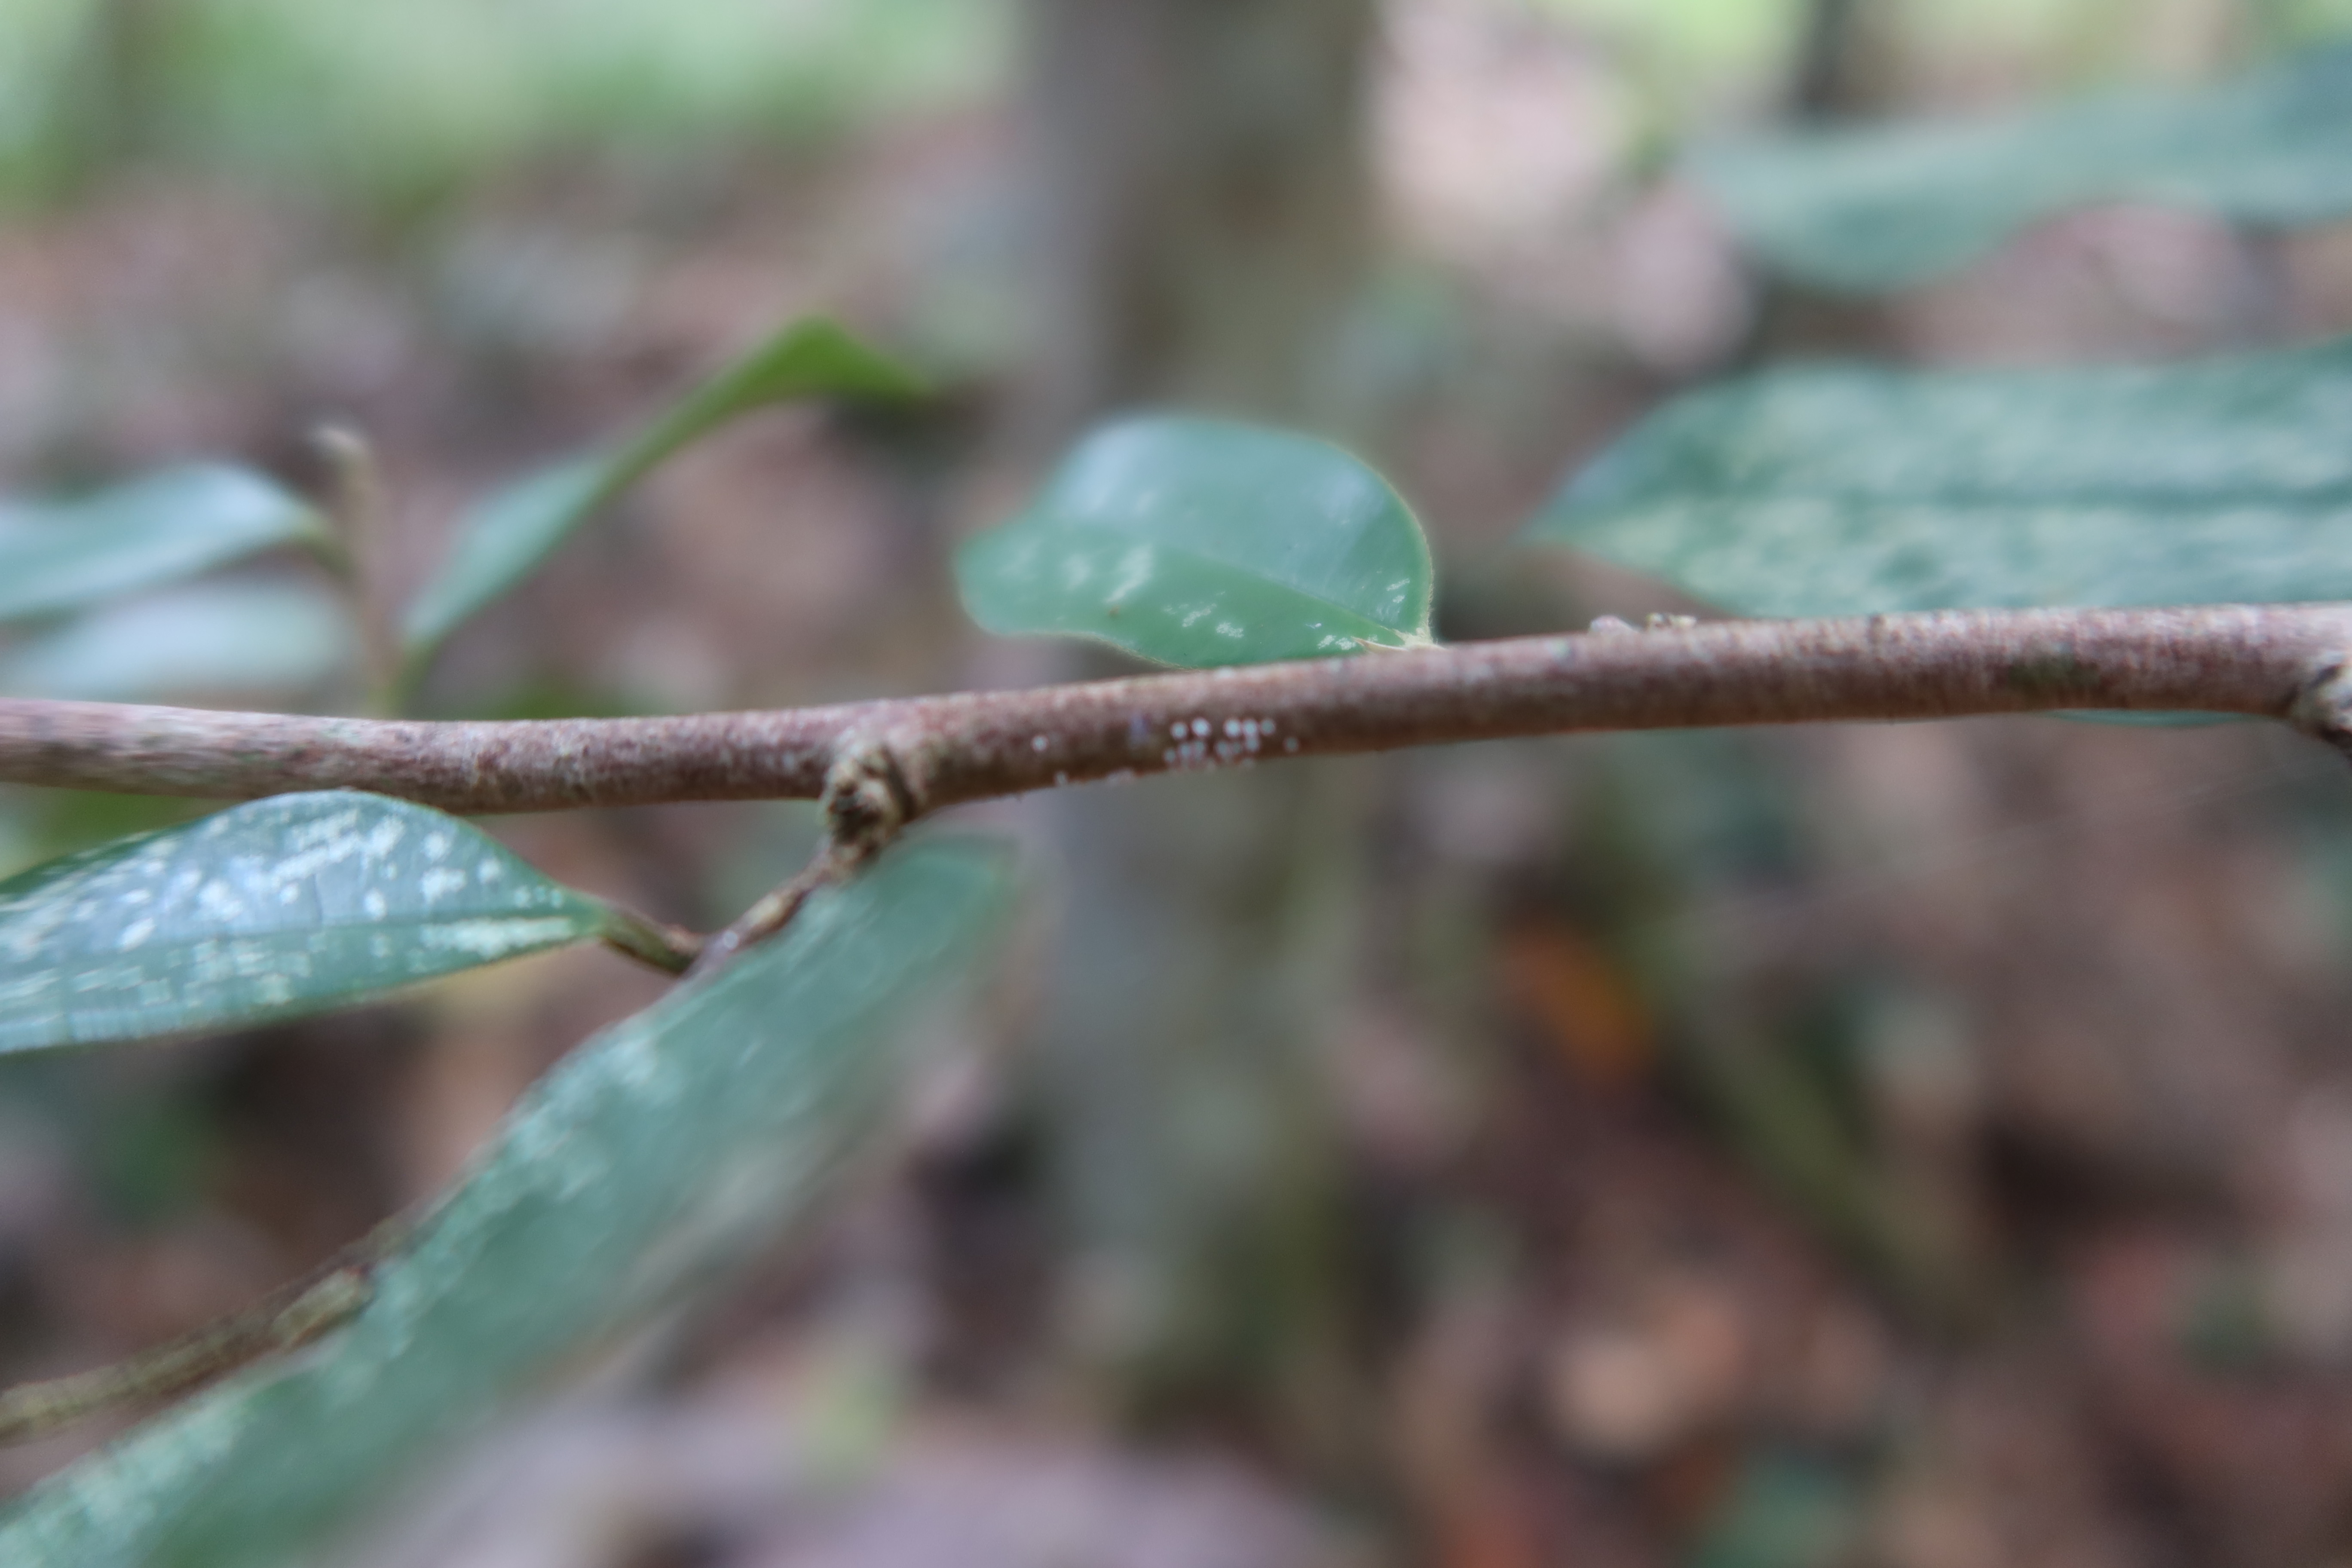
Label: Mealy bugs